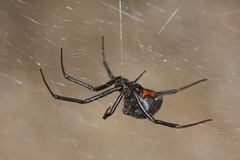
Species: Lactrodectus_hesperus